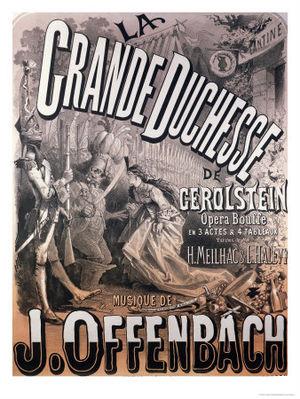
La Grande-duchesse de Gérolstein est un opéra bouffe en trois actes et quatre tableaux de Jacques Offenbach, sur un livret d'Henri Meilhac et Ludovic Halévy, créé le 12 avril 1867 au théâtre des Variétés à Paris, durant l'Exposition universelle.